Chinese hyperinflation

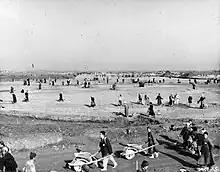
Building B-29 bases in China, February 1944

Starting in July 1937, the Japanese military advanced through northern and eastern China, forcing the Nationalist government to retreat inland and abandon significant manufacturing and agricultural regions, as well as key transport hubs for imports and exports. This retreat, combined with Japanese blockades of Chinese transport routes, led to immediate price surges in Free China. Each successive Japanese victory exacerbated the situation. For instance, the fall of Wuhan and Guangzhou in late 1938 caused import prices to rise by 72%. The Japanese invasion of Guangxi in late 1939 nearly doubled import prices in Chongqing. In contrast, locally produced goods, including food and agricultural raw materials, maintained stable prices until 1938, supported by a robust harvest in Sichuan that year. However, from 1939 onwards, the prices of both imported and local goods began to rise in tandem as around five million refugees moved westward into Free China.